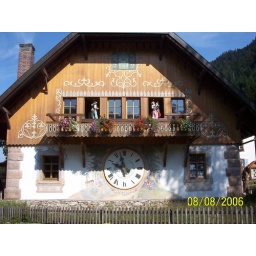
cuckoo house in the black forest, germany